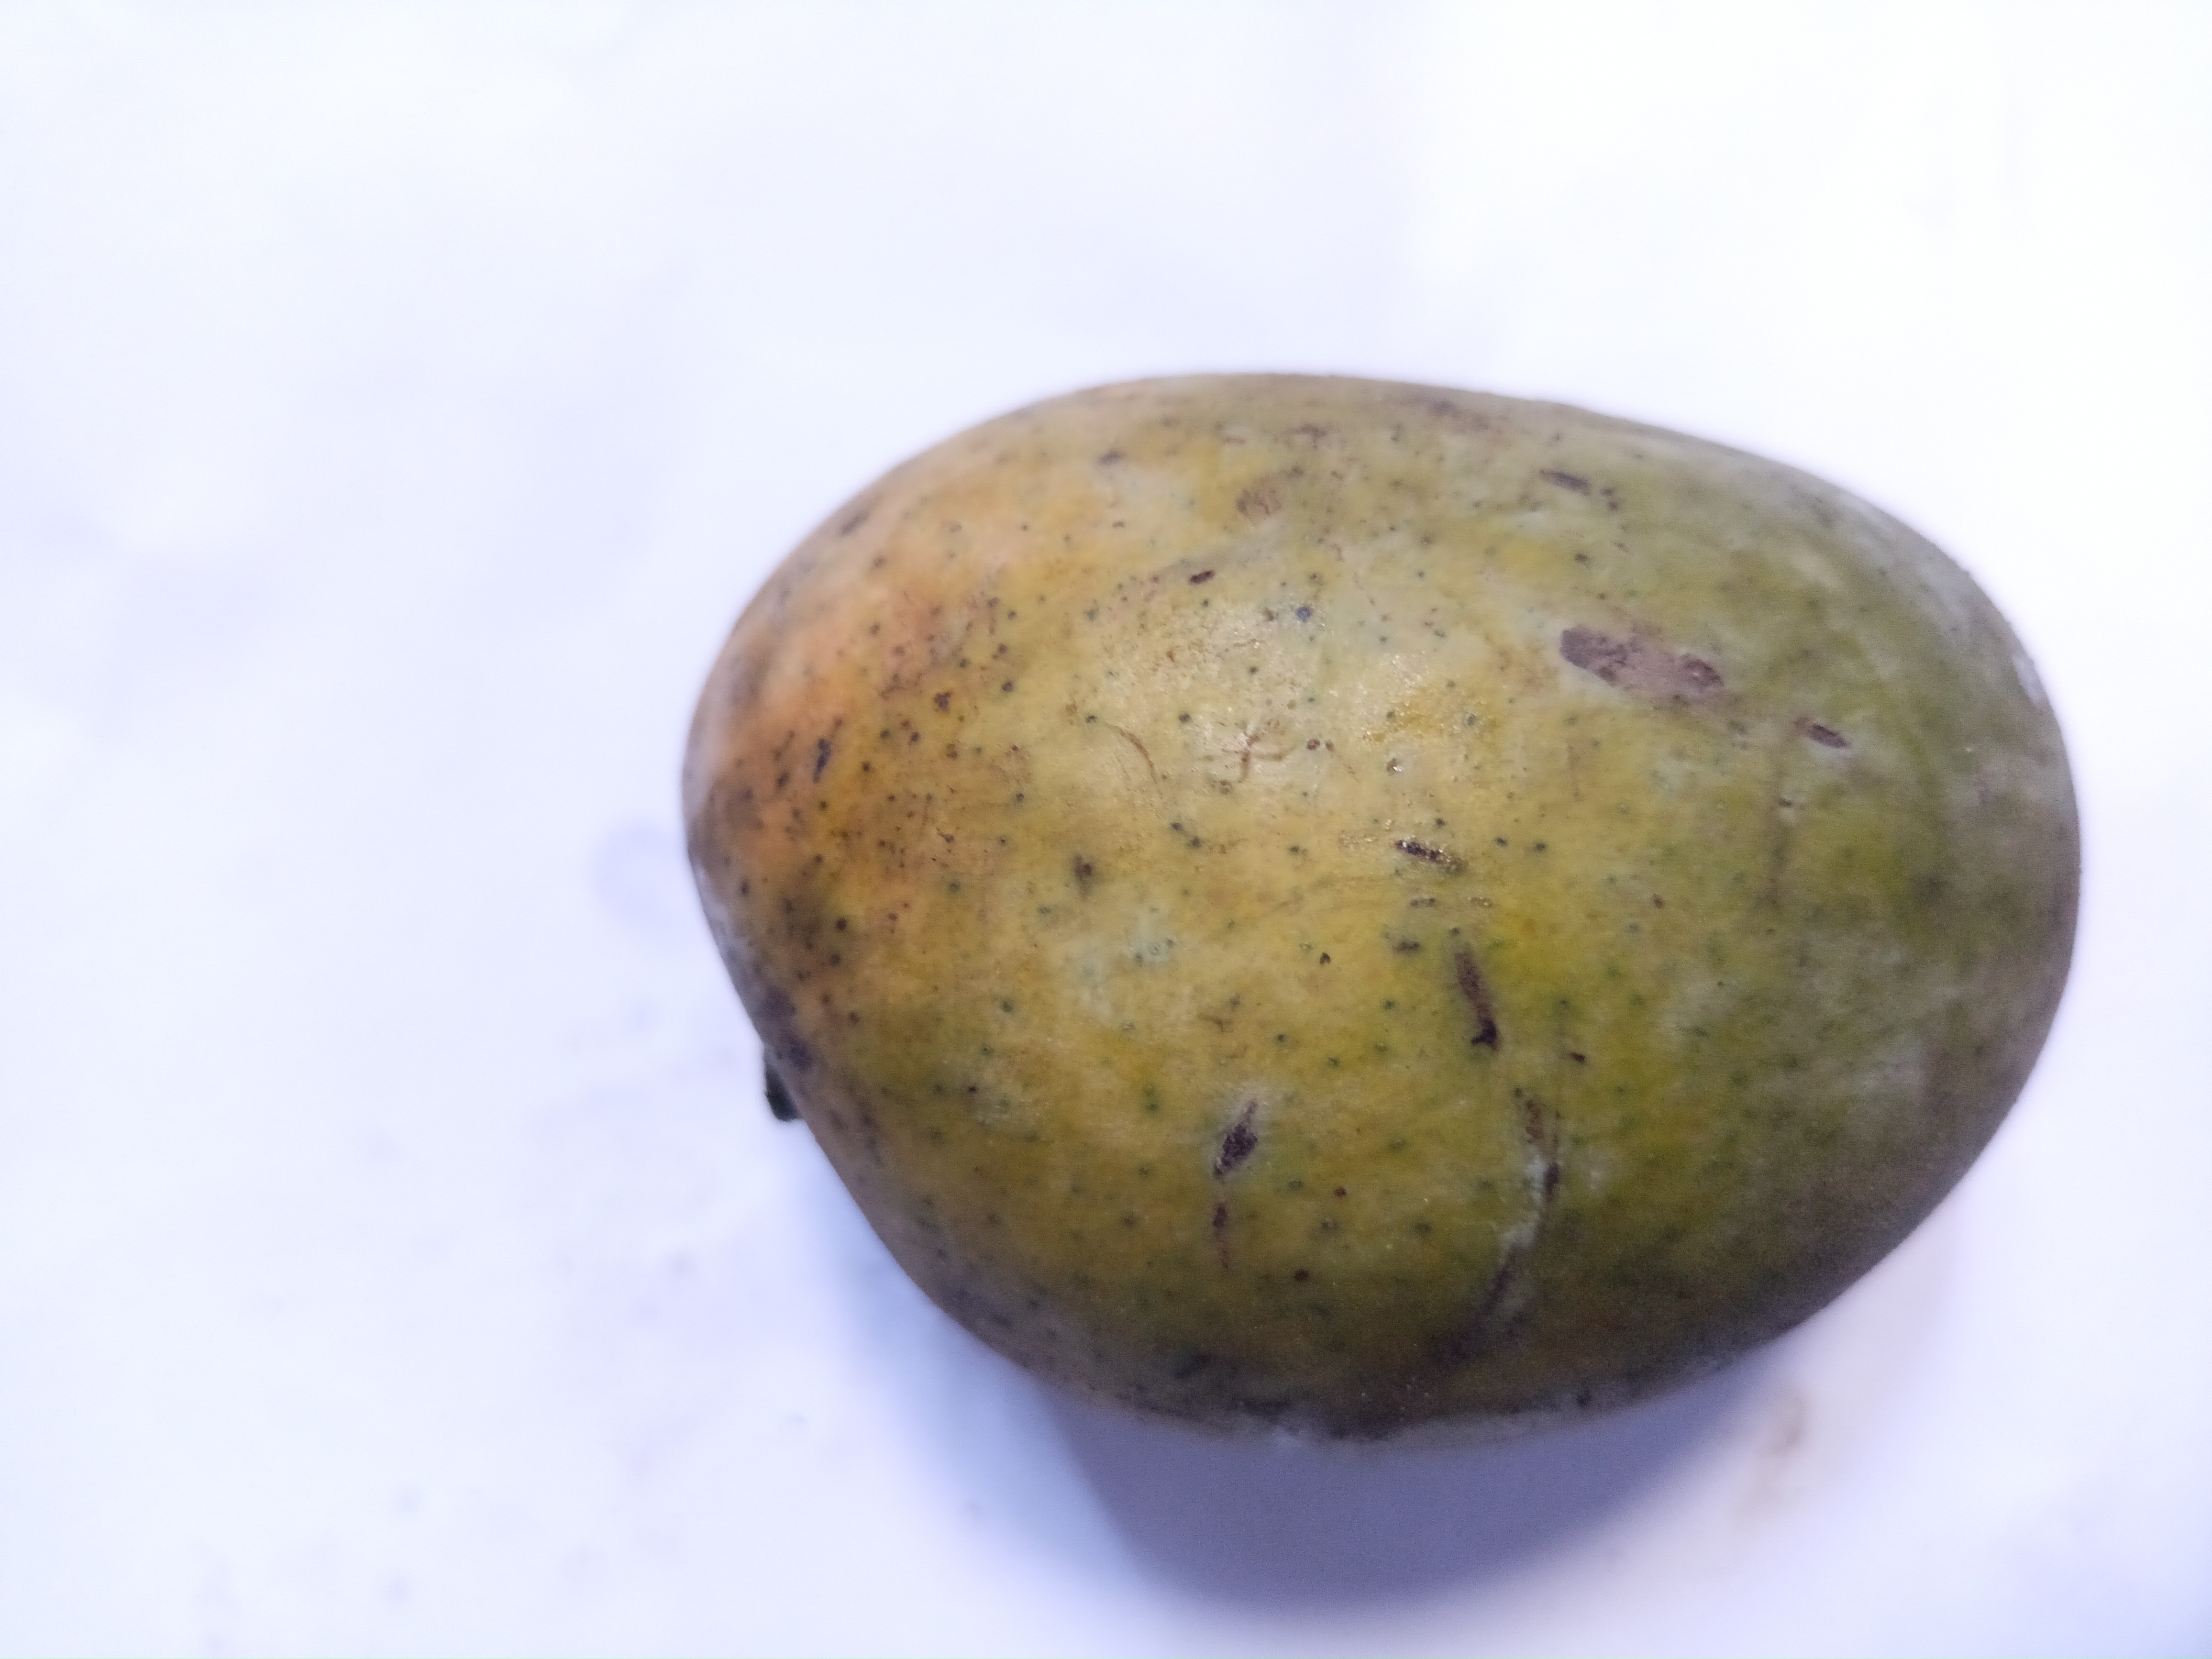
Mango variety: Khrishapat